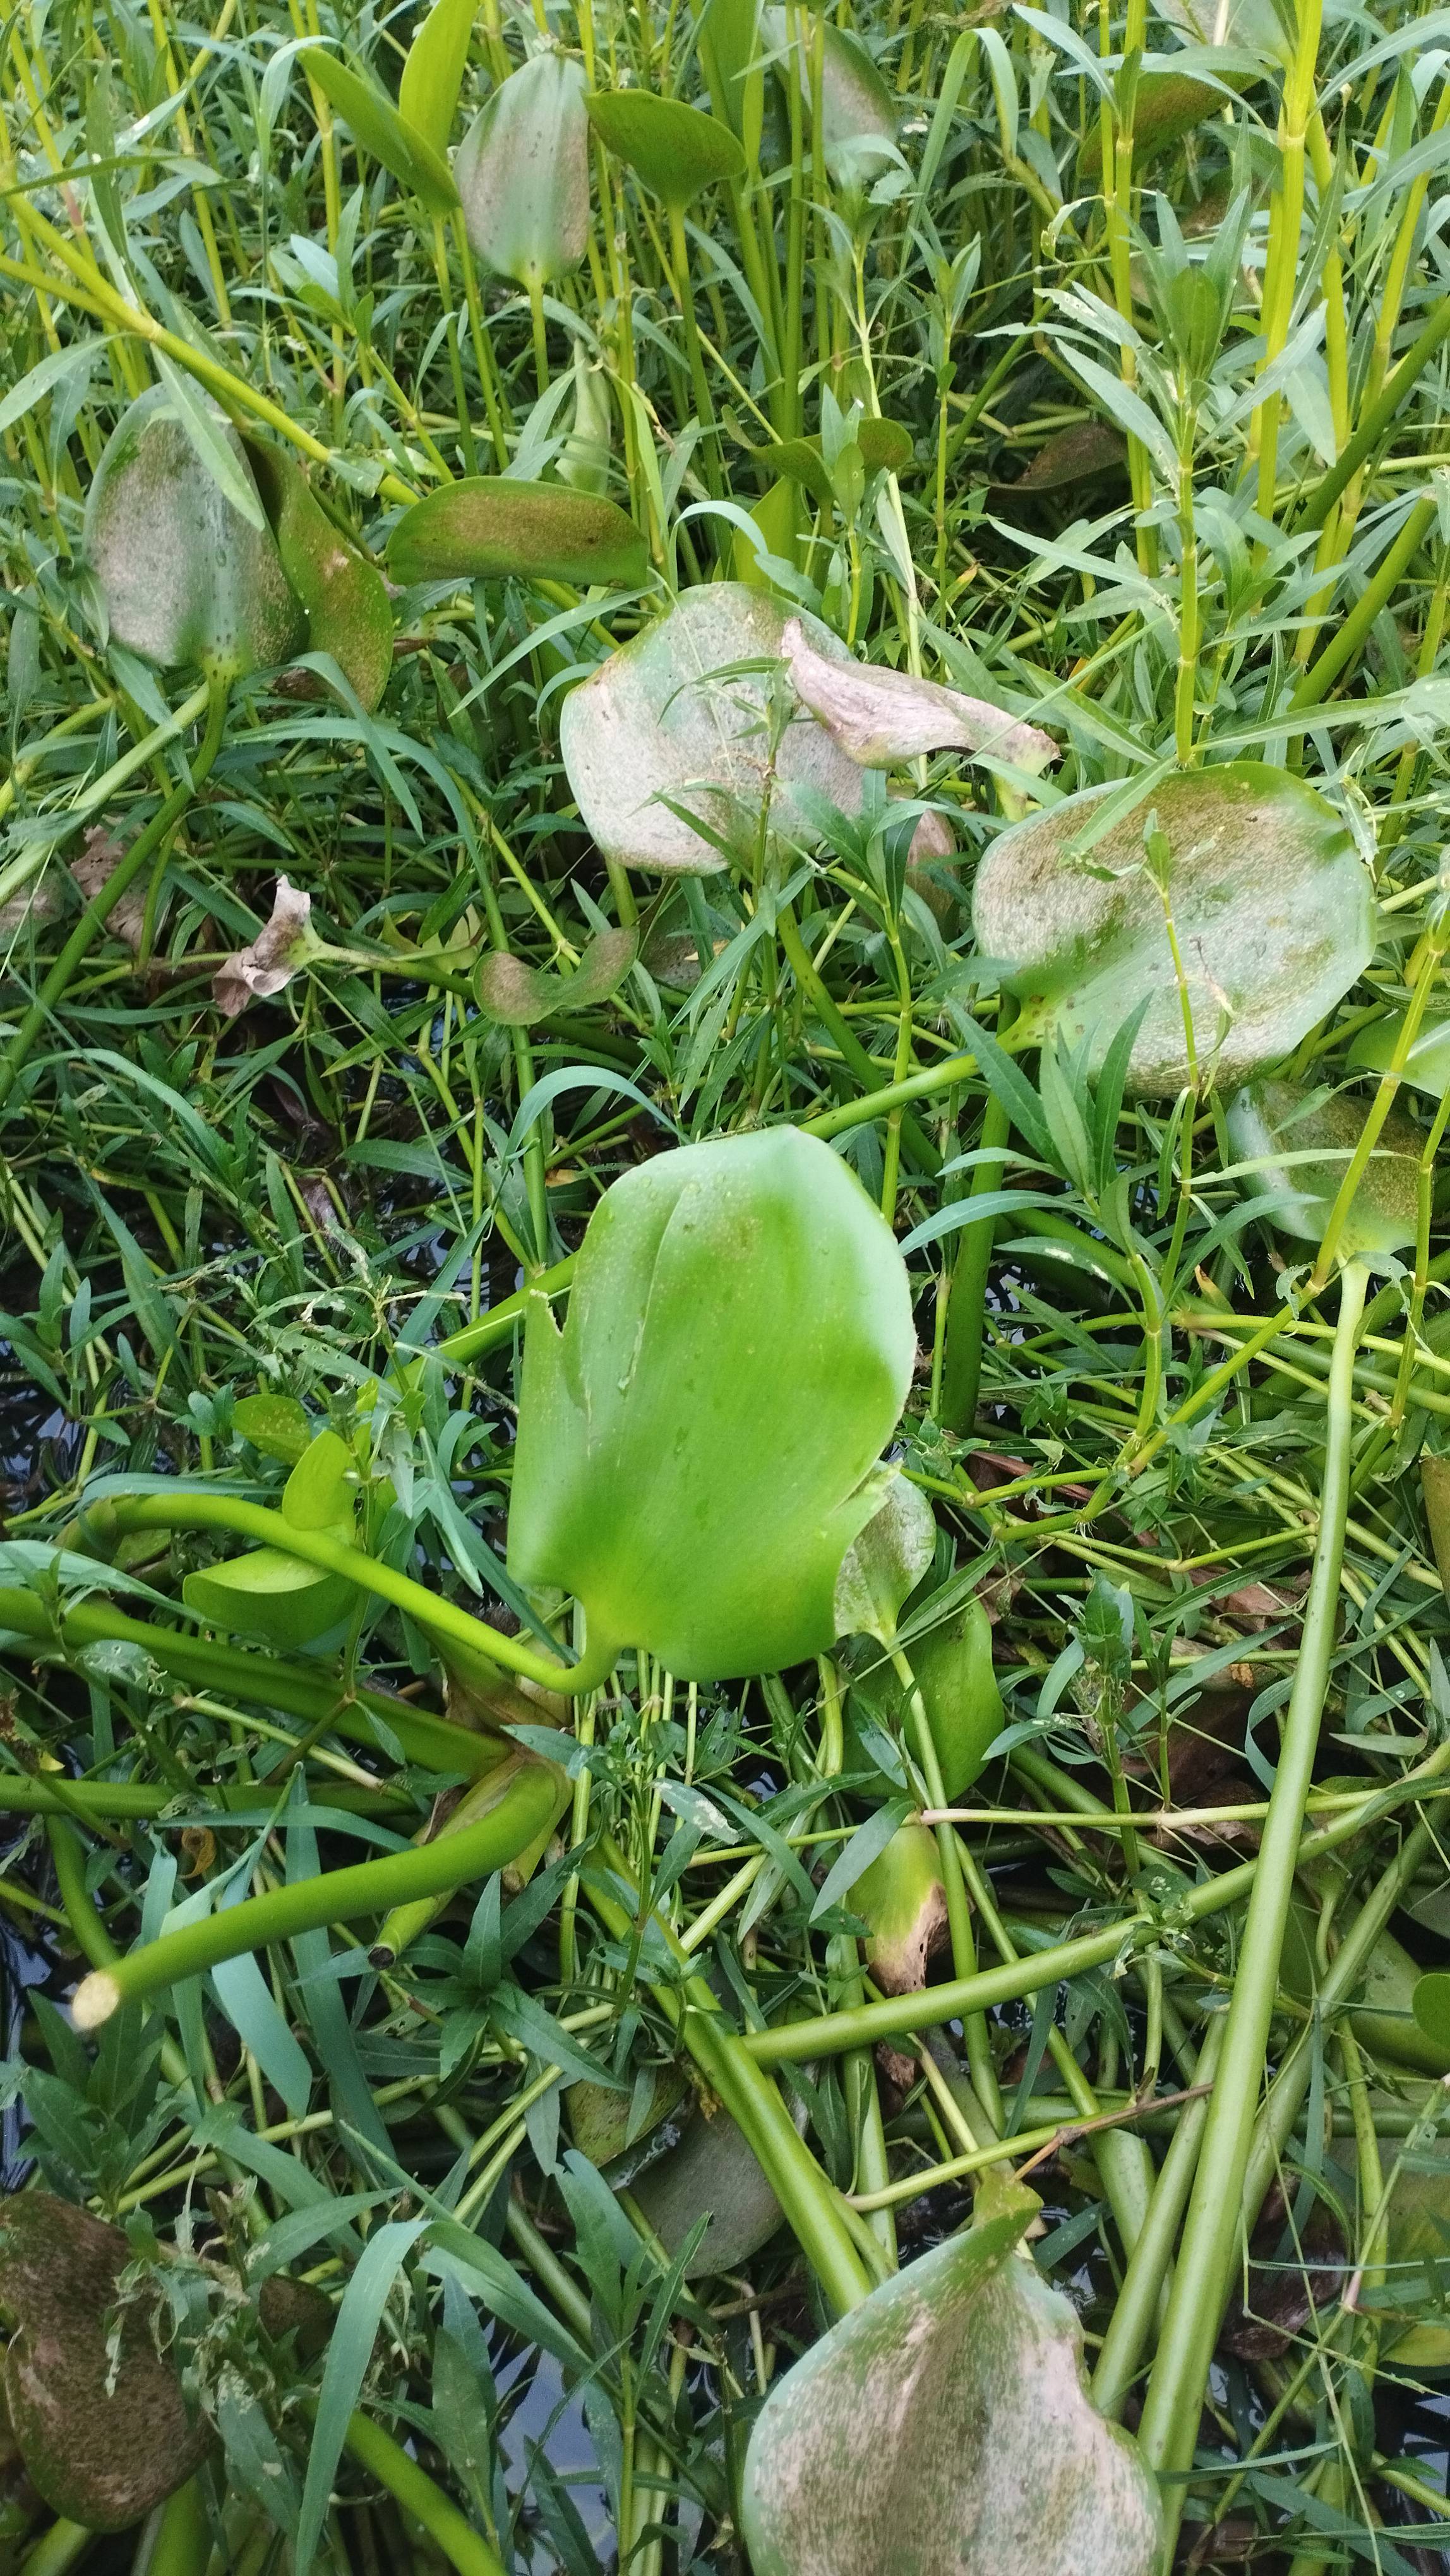
Species: Common Water Hyacinth (Eichornia crassipes)